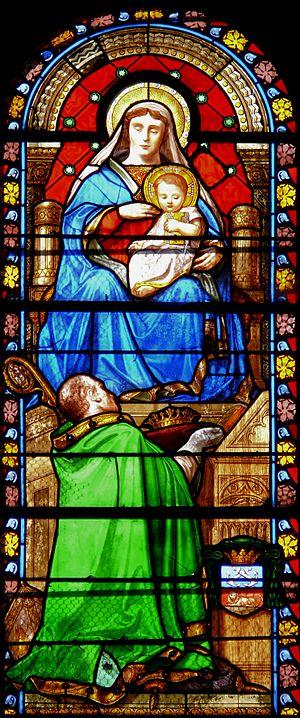
Mauriac - Basilique - Vitrail du croisillon sud du transept
La basilique Notre-Dame-des-Miracles est une église de style roman auvergnat située à Mauriac, dans le département français du Cantal et la région Auvergne-Rhône-Alpes.